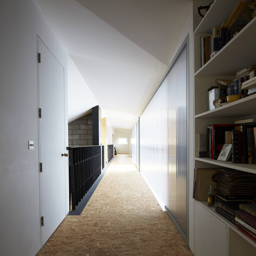
upstairs , abridge links the wings of the house .